Muta of Daylam

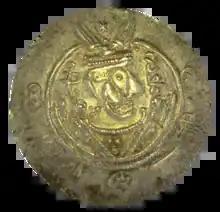
Muta was a 7th-century Daylamite king, who fought against the Arabs in the battle of Waj Rudh.

Muta was a 7th-century Daylamite king, who fought against the Arabs in the battle of Waj Rudh. He was, however, defeated and killed by Nu'aym ibn Muqarrin.